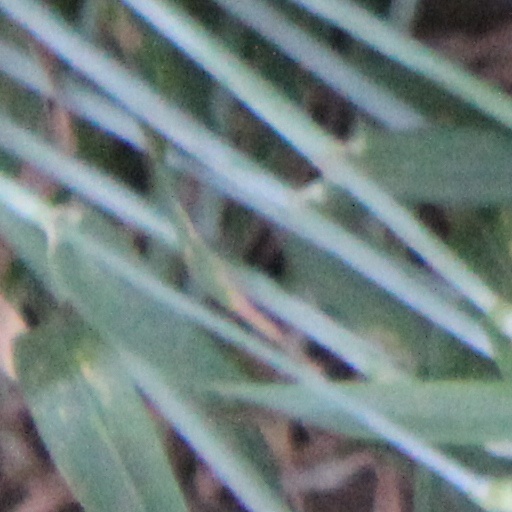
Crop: wheat